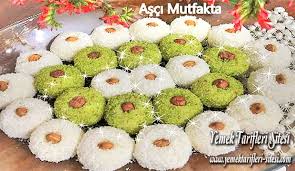
Yemek: lokum